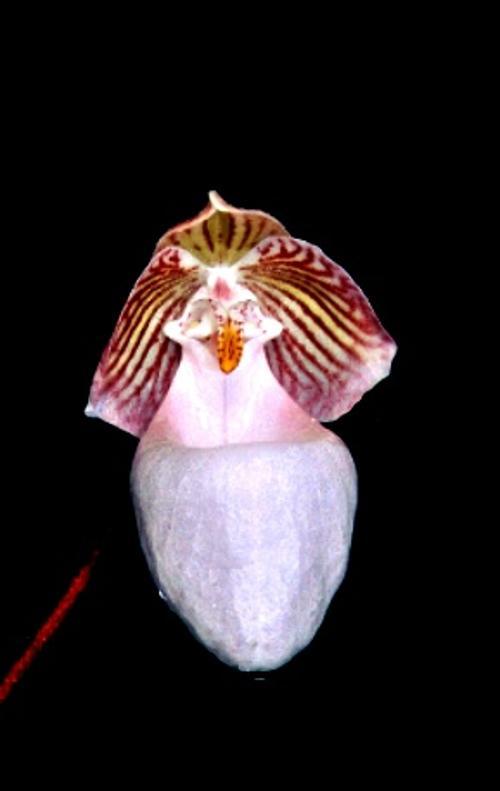
Label: hard-leaved pocket orchid